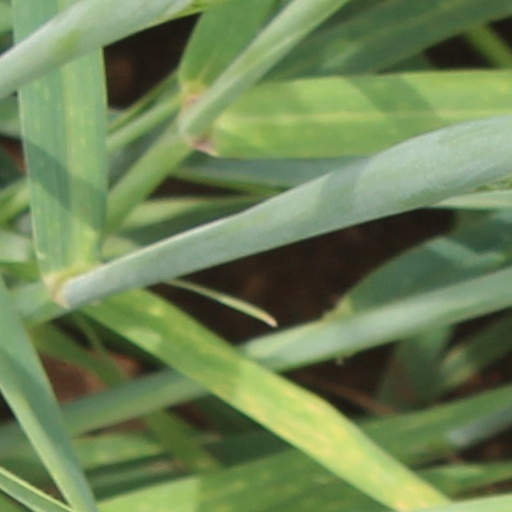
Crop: wheat